Sighthound

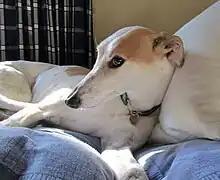
The dolichocephalic head proportions of a typical sighthound

These dogs specialize in pursuing prey, keeping it in sight, and overpowering it by their great speed and agility. They must be able to detect motion quickly, so they have keen vision. Sighthounds must be able to capture fast, agile prey, such as deer and hares, so they have a very flexible back and long legs for a long stride, a deep chest to support an unusually (compared to other dogs) large heart, very efficient lungs for both anaerobic and aerobic sprints, and a lean, wiry body to keep their weight at a minimum. Sighthounds have unique anatomical and physiological features, likely due to intentional selection for hunting by speed and sight; laboratory studies have established reference intervals for hematology and serum biochemical profiles in sighthounds, some of which are shared by all sighthounds and some of which may be unique to one breed.